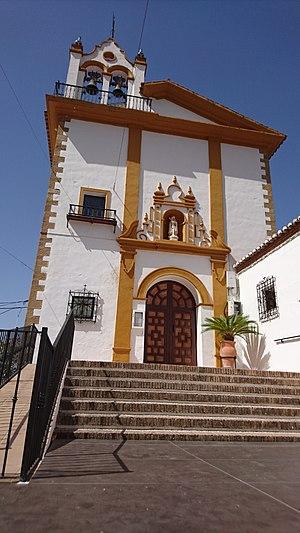
La province de San Juan est une province de l'Argentine située à l'ouest du pays. Elle est limitée au nord par la province de La Rioja, au sud-est par la province de San Luis, au sud par la province de Mendoza et à l'ouest par la cordillère des Andes, qui la sépare du Chili.